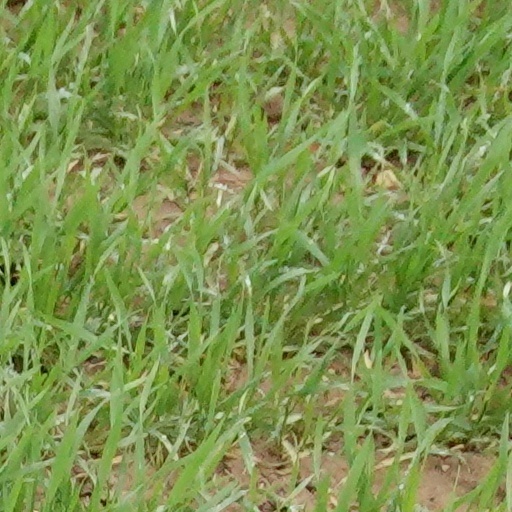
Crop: wheat